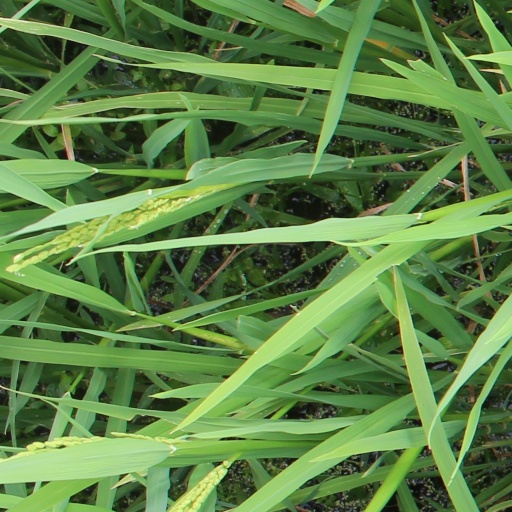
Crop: rice